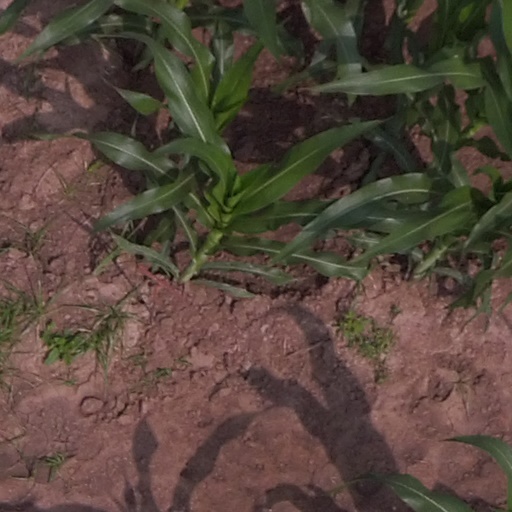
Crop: maize; corn